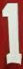
Number: 1